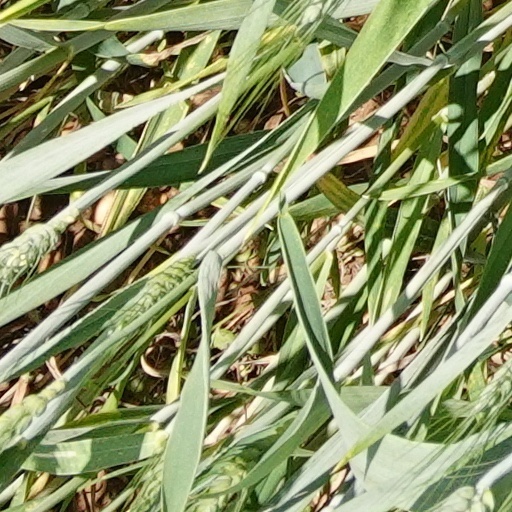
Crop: wheat